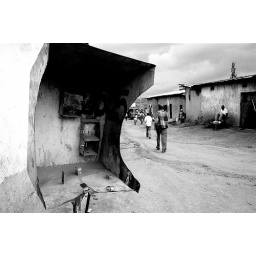
Disused phone box in Nyamirambo